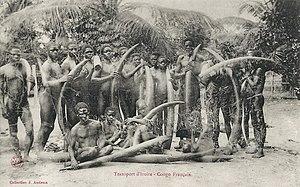
Transport d'ivoire. Congo Français. Collection J. Audema. Phot. A.B. &amp
L'ivoire est une substance dure, blanche, opaque qui est la matière principale des dents et des défenses d'animaux comme l'éléphant, l'hippopotame, le morse, le narval, le cachalot, le phacochère.